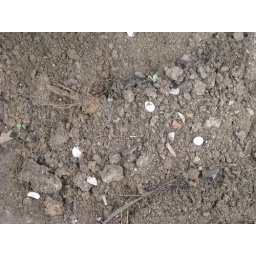
snake eggs I found in my garden. snake eggs I found in my flower bed